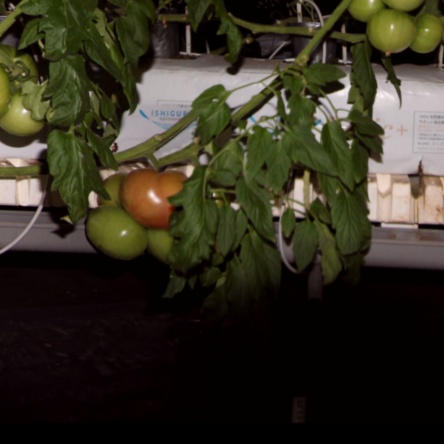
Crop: tomato